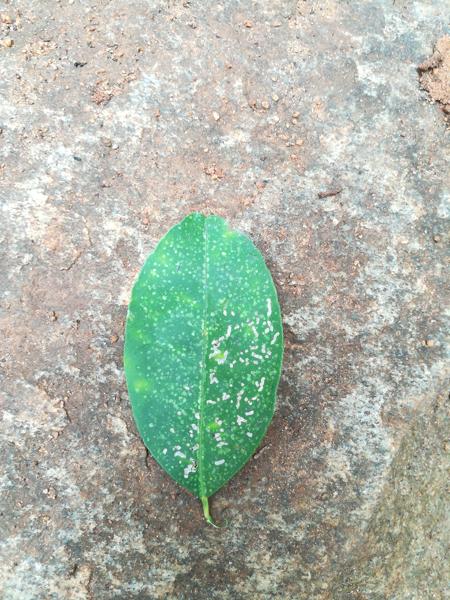
Plant: Citron lime (herelikai)